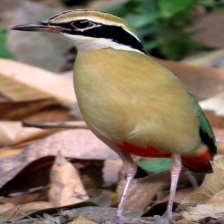
Species: INDIAN PITTA
Scientific name: PITTA BRACHYURA